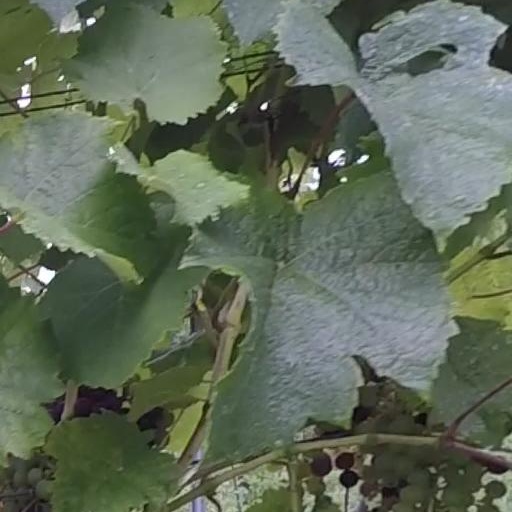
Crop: grape